U.S. Route 66 in Oklahoma

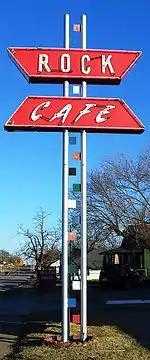
Rock Café in Stroud

The history of US 66 in Oklahoma can be traced back to two auto trails—the St. Louis, Missouri–Las Vegas, New Mexico, main route of the Ozark Trails network, and the Fort Smith, Arkansas–Amarillo, Texas, Postal Highway. In the state highway system, approved in mid-1924, the portions of these in Oklahoma, which crossed at Oklahoma City, became SH-7 and SH-3 respectively. US 66 was designated in late 1926, and followed these state highways with one exception: a new SH-39 was created to carry Route 66, leaving SH-7 at Commerce and heading east and north to the state line in the direction of Baxter Springs, Kansas. (The short stub of SH-7 north of Commerce remained until it became part of US-69 in the mid-1930s.)